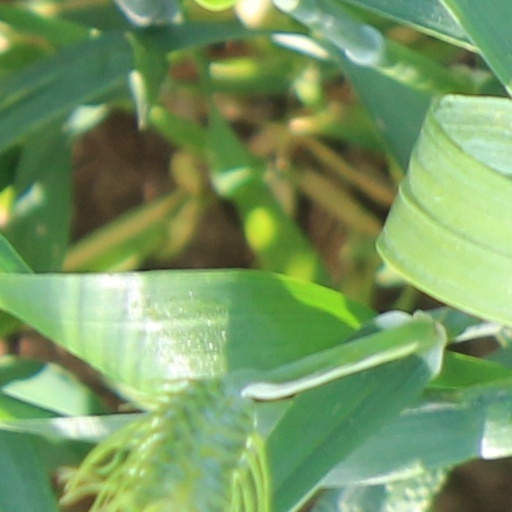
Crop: wheat